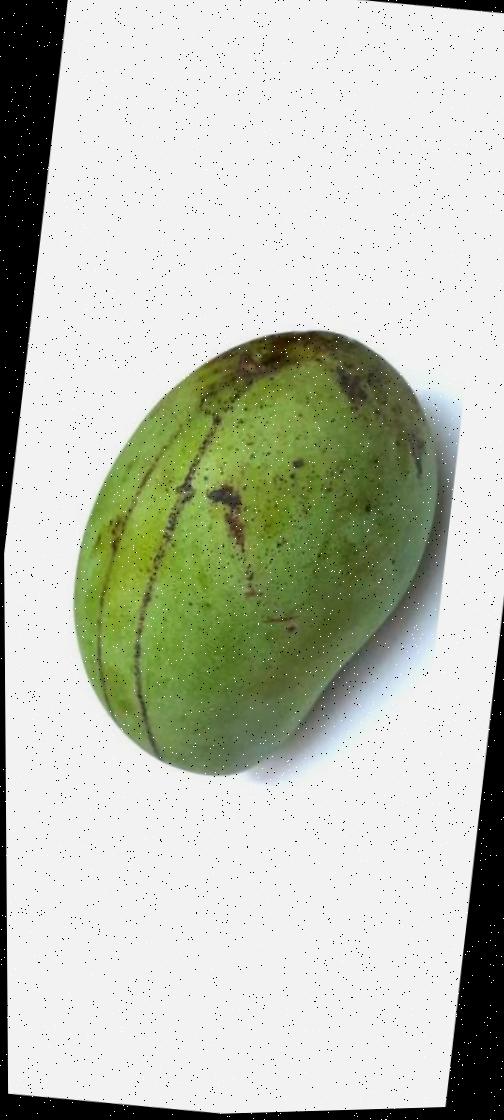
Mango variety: Fazli Shurmai